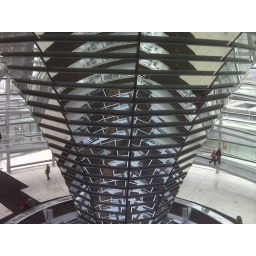
The cone in the center of the glass dome on the roof of the reichstag